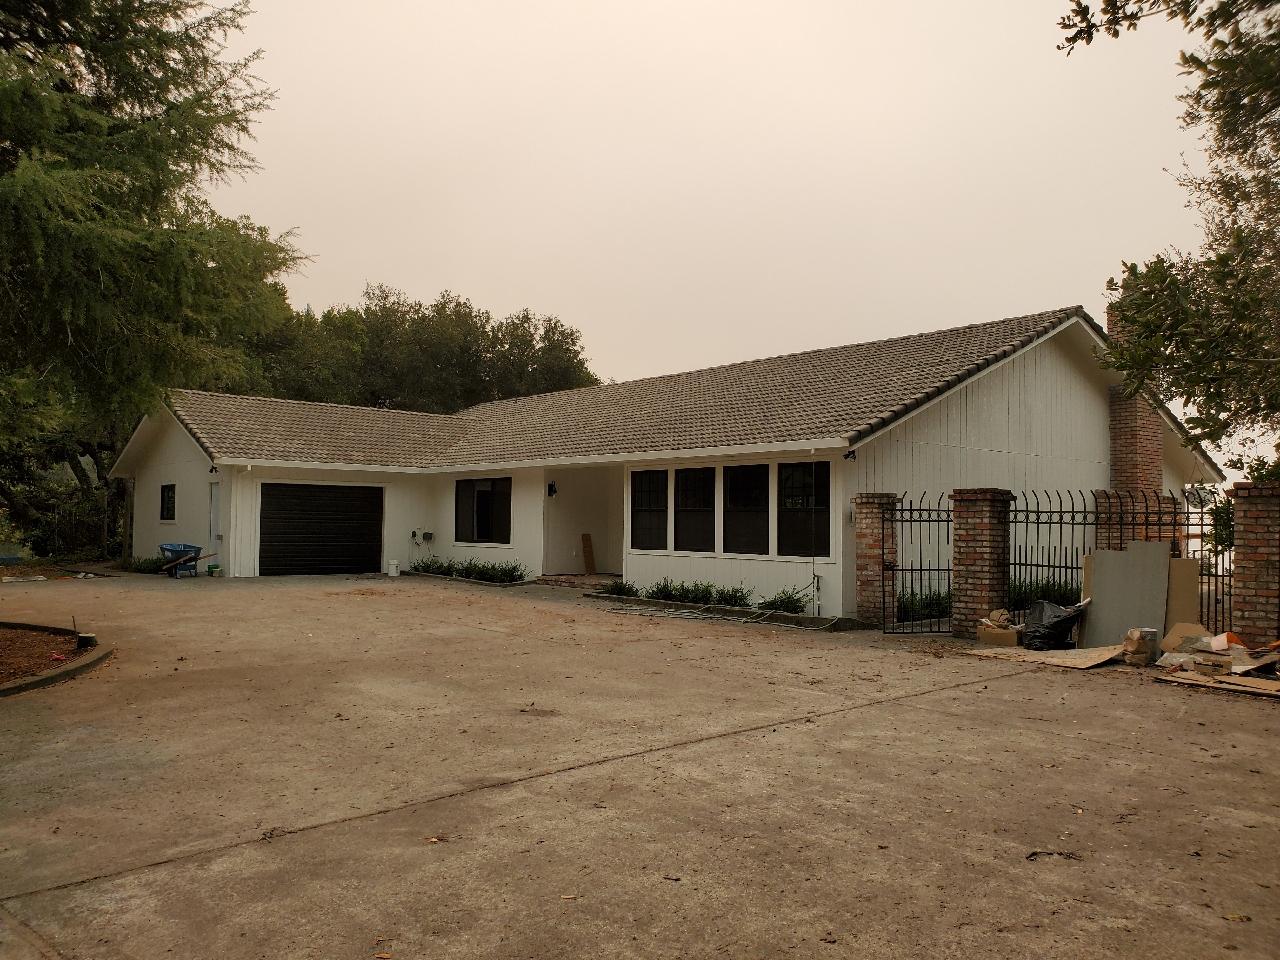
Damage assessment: no_damage